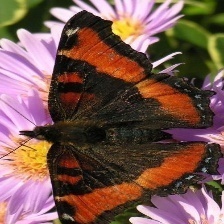
Species: MILBERTS TORTOISESHELL
Butterfly family (ImageNet category): admiral